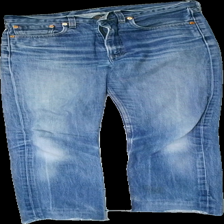
View: front
Type: Jeans
Category: Children
Brand: Levi'S
Colors: Blue
Material: 100% cotton
Cut: Regular
Season: All
Trend: Denim
Stains: Minor
Smell: Minor
Price range: <50
Recommended usage: Recycle
Comment: detergent scent